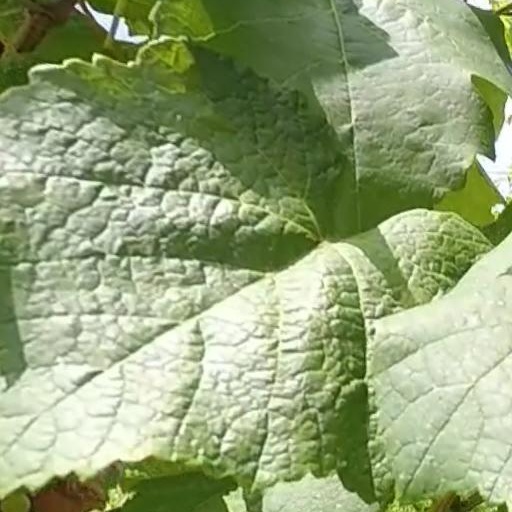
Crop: grape